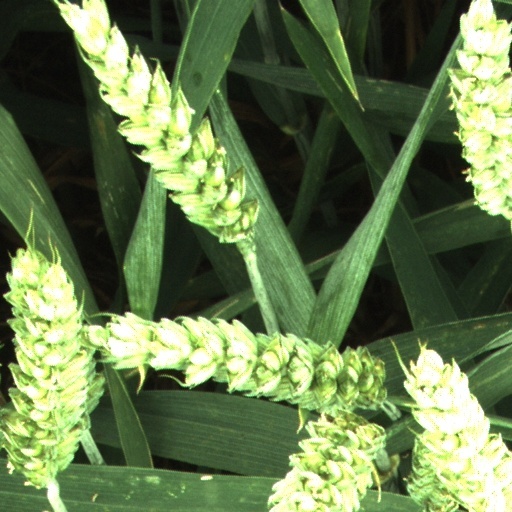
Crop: wheat